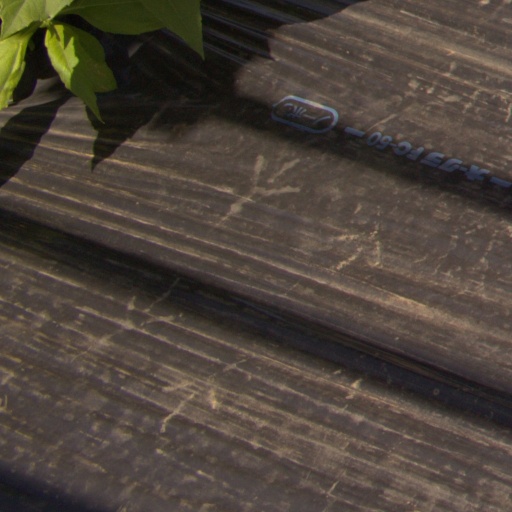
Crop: Jerusalem artichoke